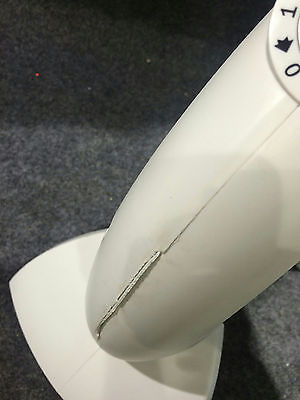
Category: fan